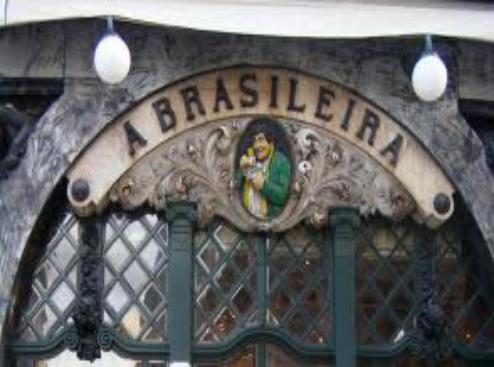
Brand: Cafe A Brasileira
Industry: Food